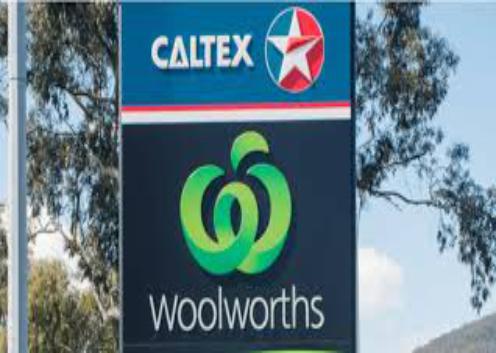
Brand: caltex woolworths
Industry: Others